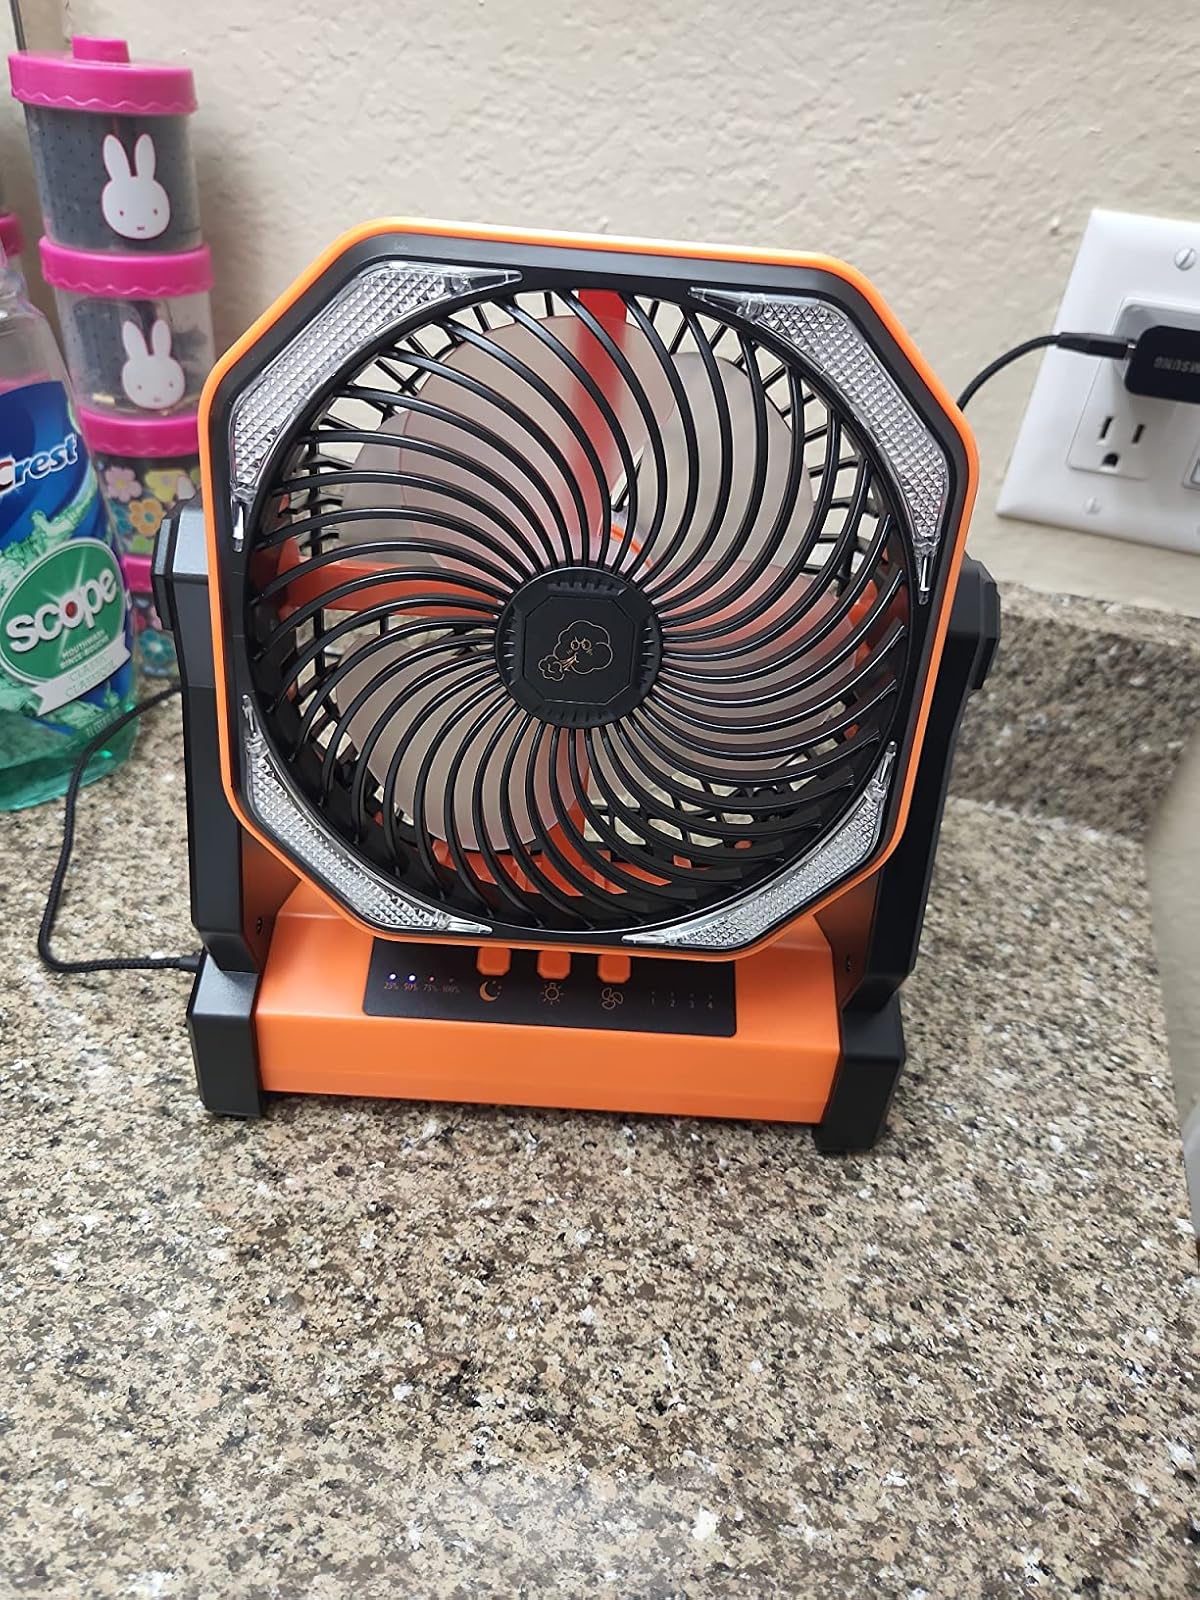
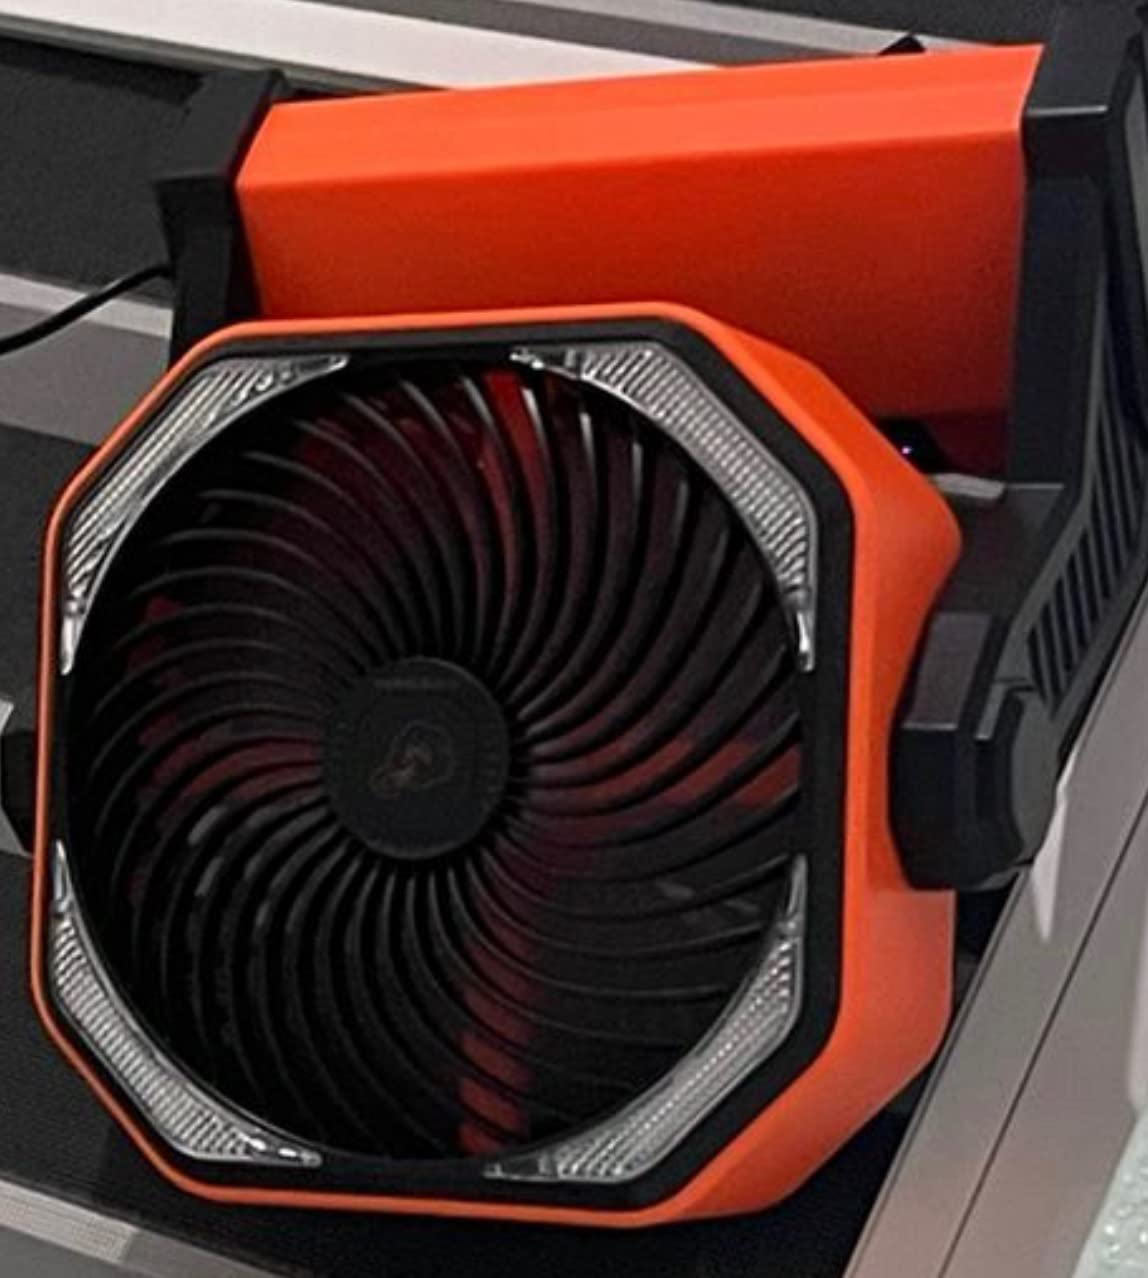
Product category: lantern
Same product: yes